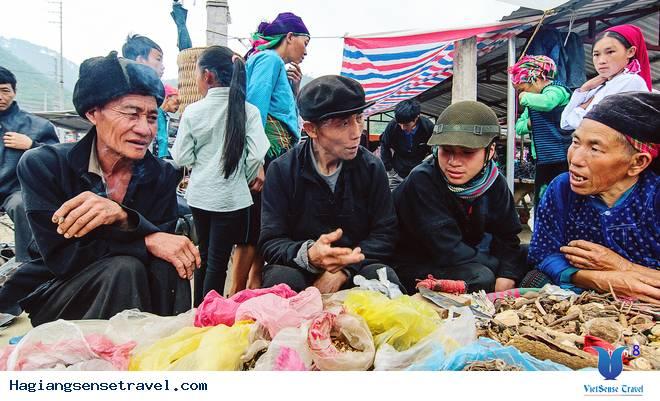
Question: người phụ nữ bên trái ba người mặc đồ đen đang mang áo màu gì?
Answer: đang mang áo màu xanh dương